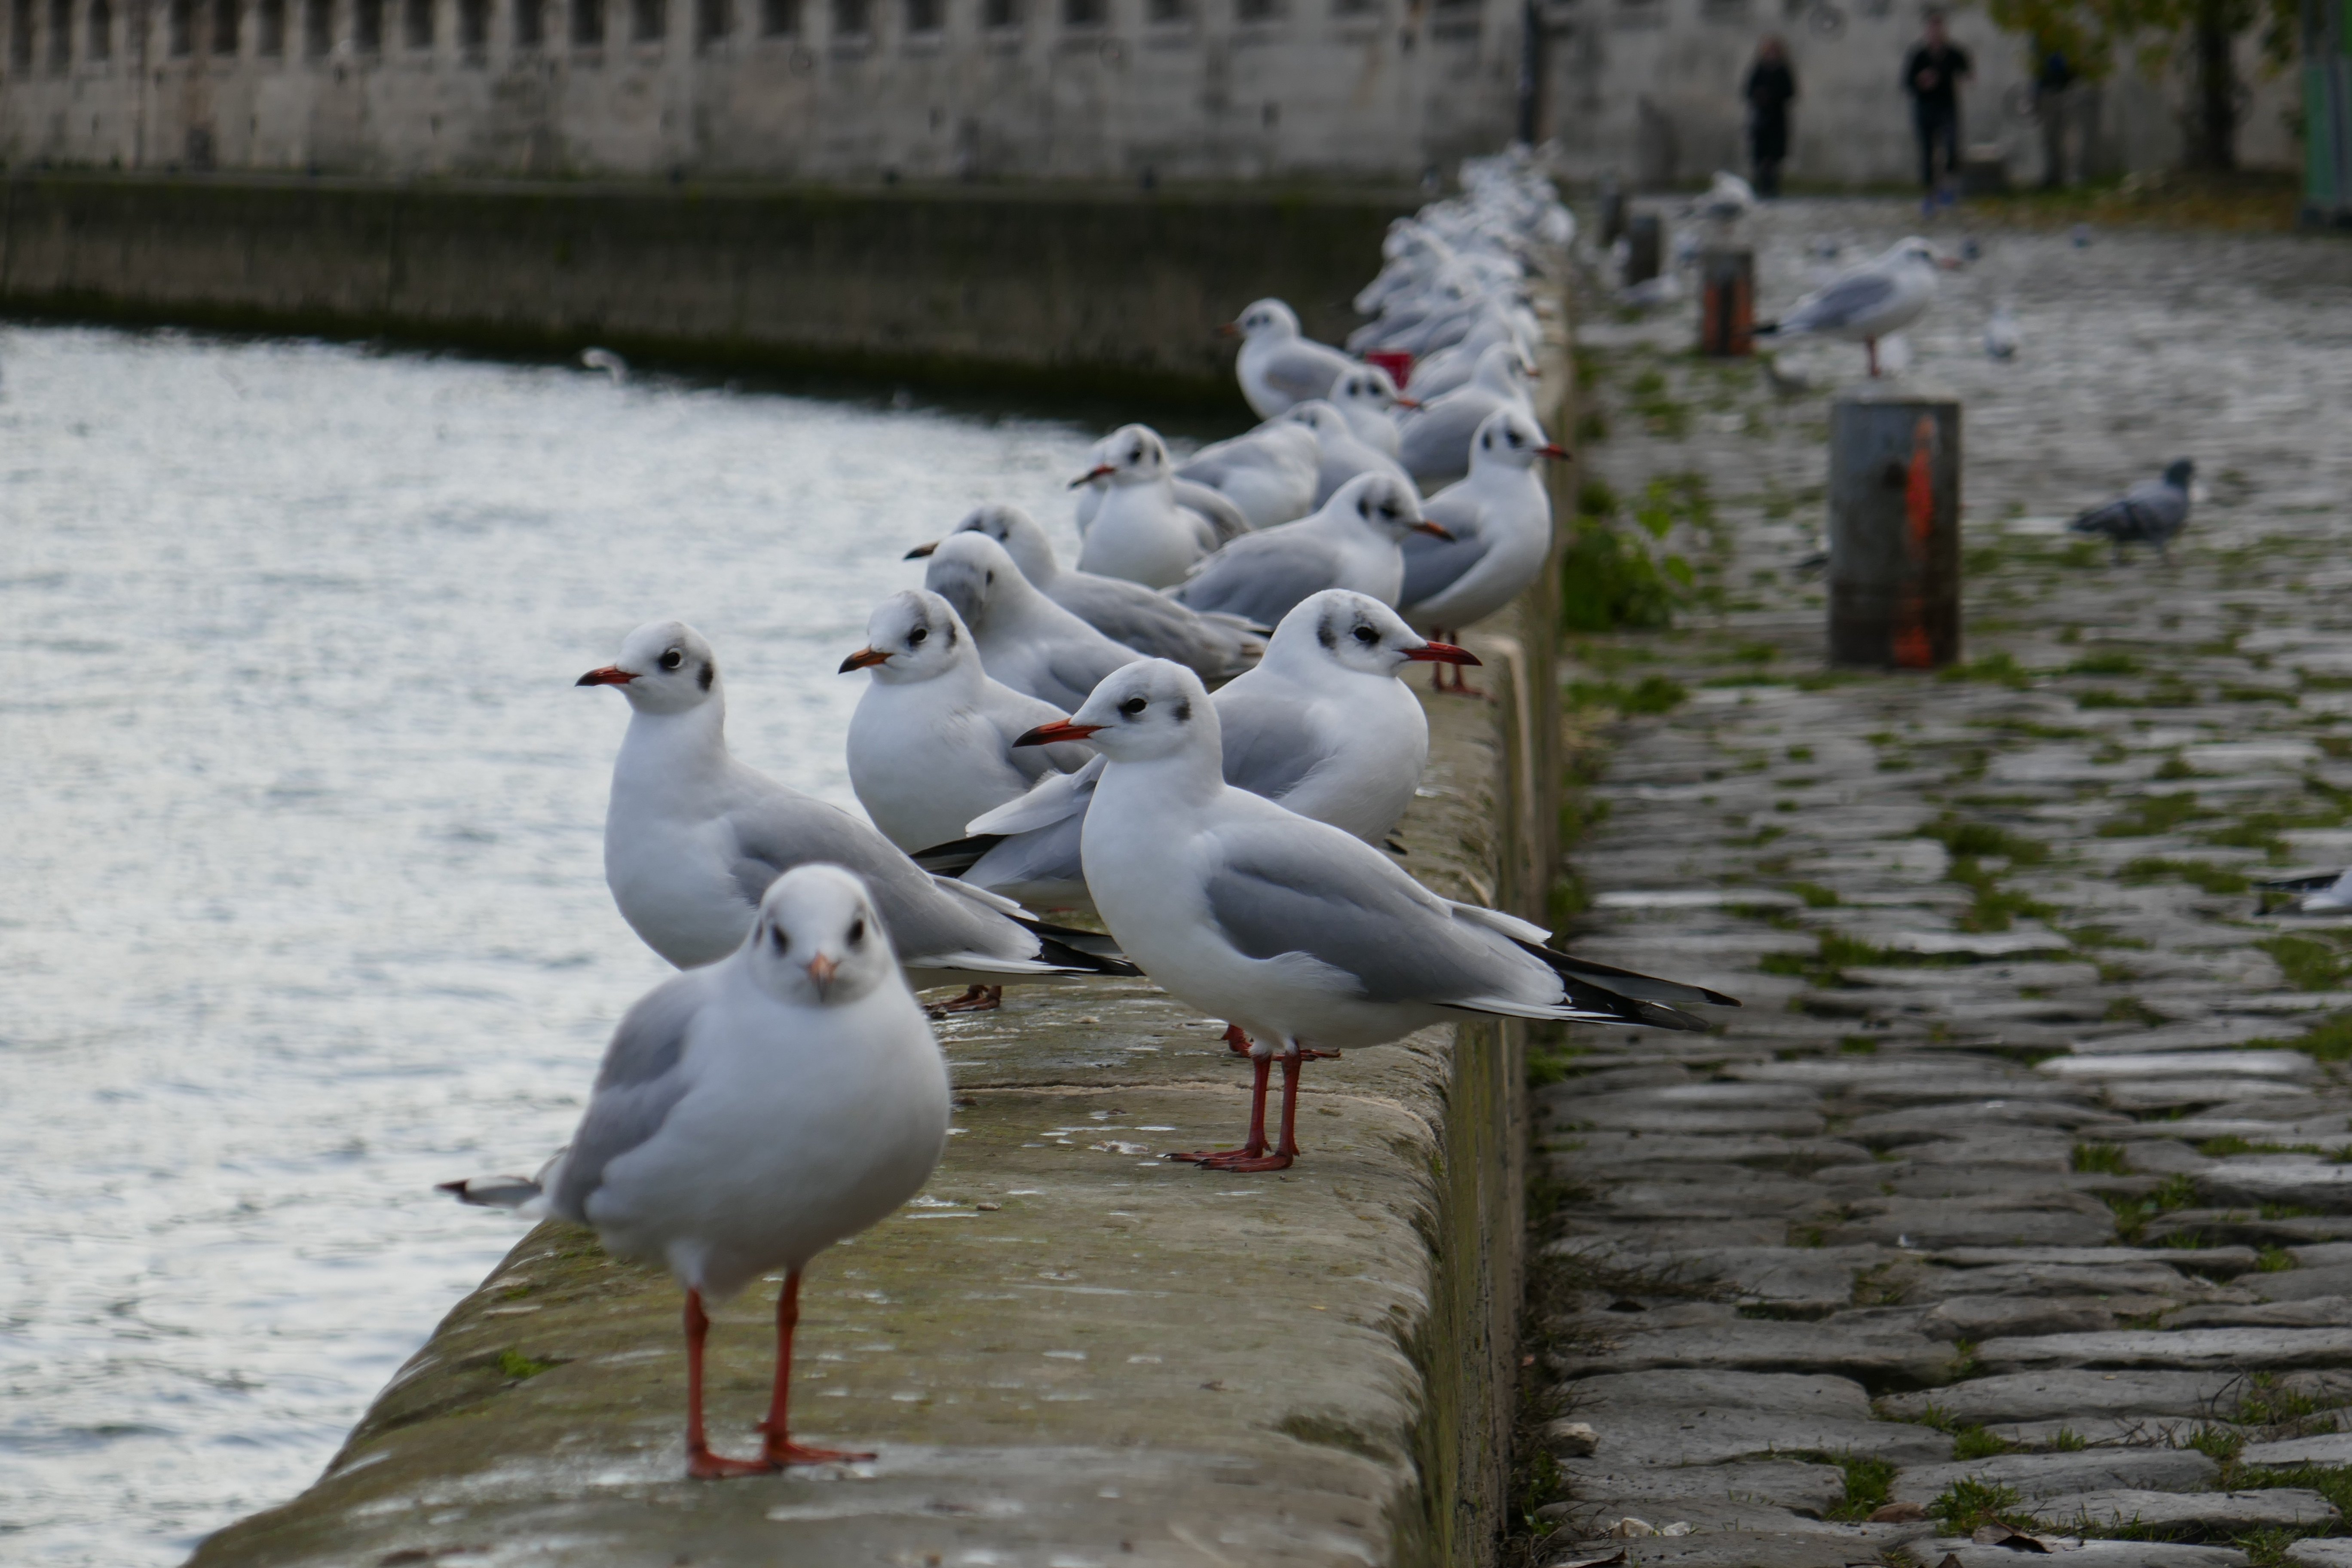
bird, seabird, wildlife, gull, fauna, vertebrate, water bird, charadriiformes